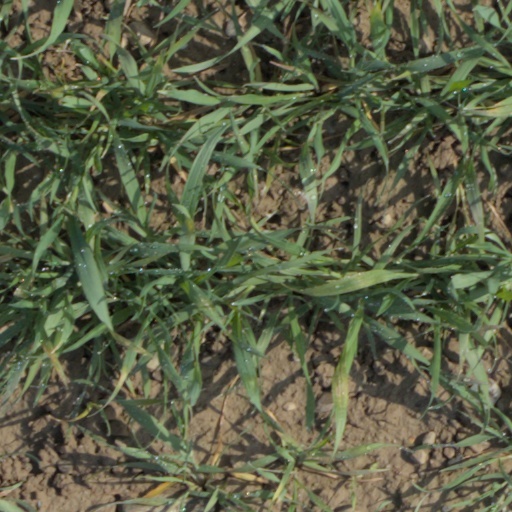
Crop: wheat